Pea

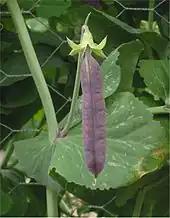
Pod 'Blue Schokker'

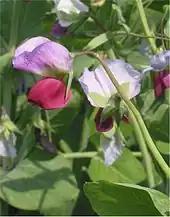
Field pea plant in bloom

The field pea is a type of pea sometimes called "P. sativum" subsp. "arvense" (L.) Asch. It is also known as dun (grey-brown) pea, Kapucijner pea, or Austrian winter pea, and is one of the oldest domesticated crops, cultivated for at least 7,000 years. Field peas are now grown in many countries for both human consumption and stockfeed. There are several cultivars and colors including blue, dun (brown), maple and white. This pea should not be confused with the cowpea ("Vigna unguiculata") which is sometimes called the "field pea" in warmer climates.